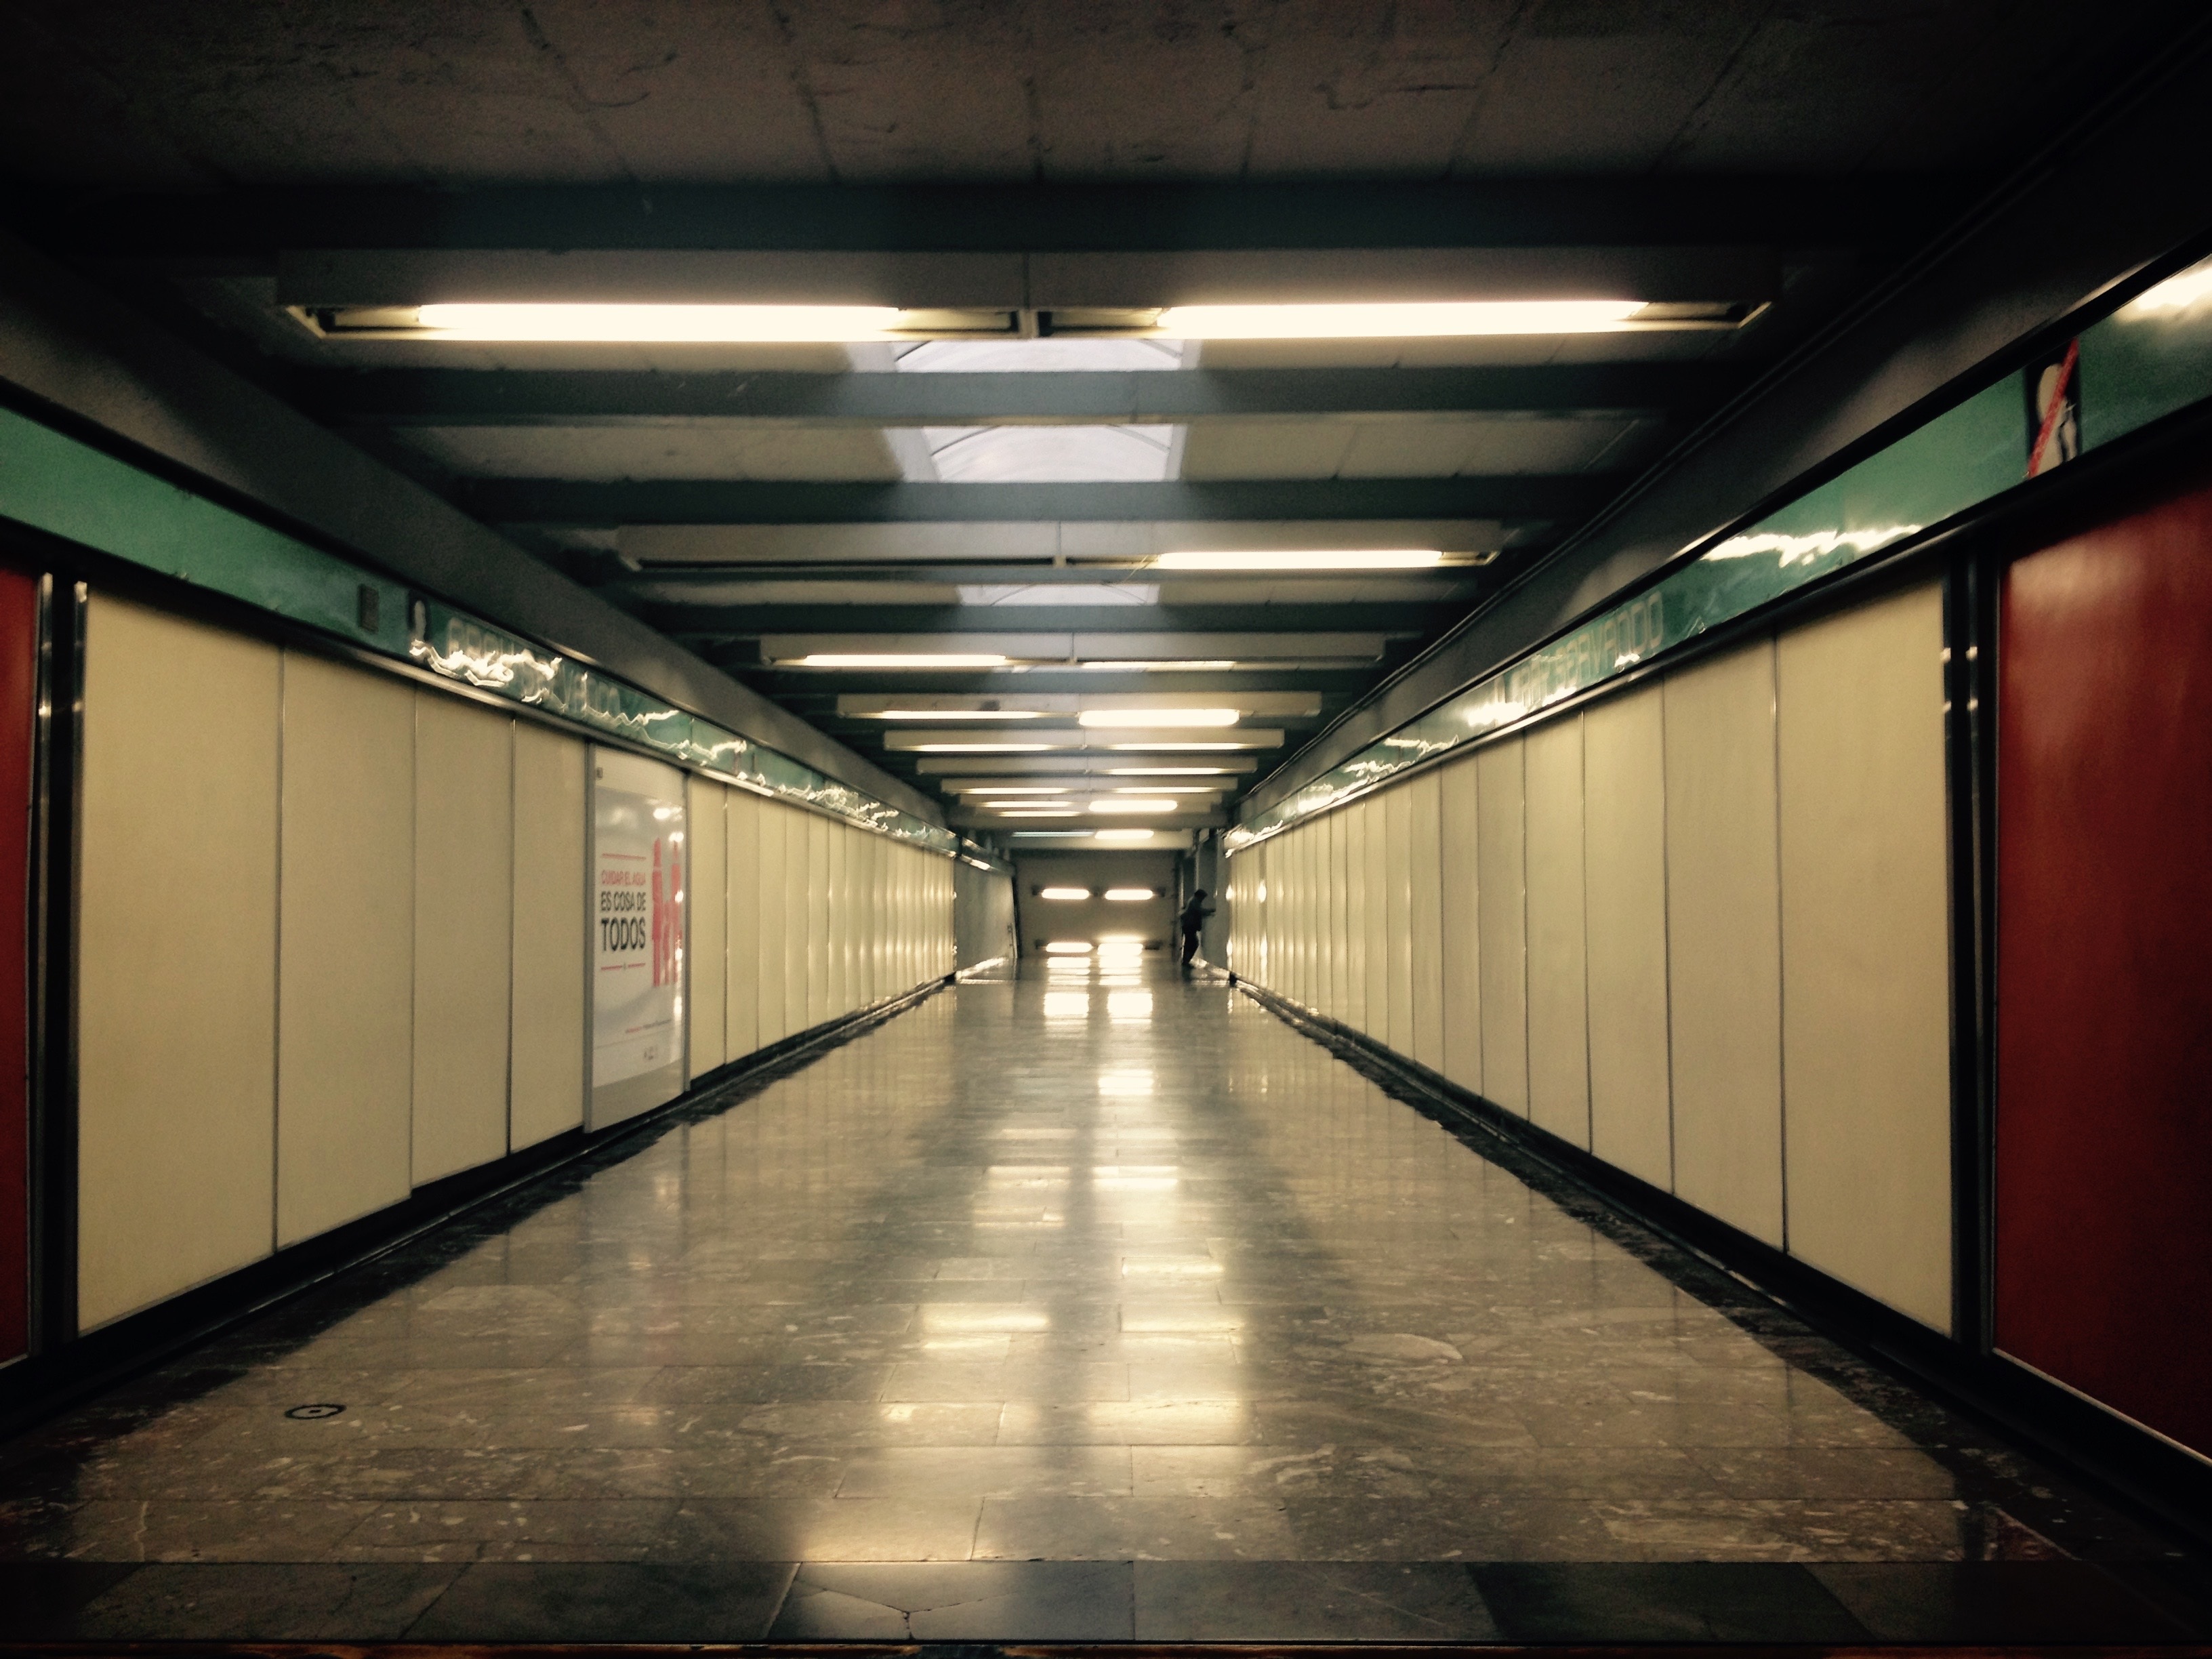
city, urban, subway, metro, transport, hall, public transport, metro station, infrastructure, rapid transit